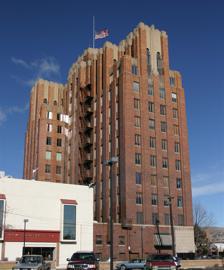
Building: A. E. Larson Building
Country: United States of America
Year built: 1931
United States historic place A.E. Larson Building U.S. National Register of Historic Places Location 6 S. 2nd St., Yakima, Washington Coordinates 46°36′8″N 120°30′13″W / 46.60222°N 120.50361°W / 46.60222; -120.50361 Area less than one acre Built 1931 ( 1931 ) Architect John W. Maloney Architectural style Art Deco NRHP reference No. 84003647 Added to NRHP September 11, 1984 The A.E. Larson Building is a prominent Art Deco office building in Yakima, Washington , built in 1931. When it was built the eleven-story brick structure was by far the tallest building in Yakima, an otherwise low-lying town, and remains the tallest building in Yakima to this day. It was built by entrepreneur Adelbert E. Larson and designed by local architect John W. Maloney . Description The A.E. Larson Building is 188 feet (57 m) tall to the top of its flagpole, and is 130 feet (40 m) by 65 feet (20 m) in plan. It is eleven stories tall, with retail shops on the ground floor, together with the main lobby. The building is clad in salmon-colored brick and terra cotta. The ground level is faced with stone with Art Deco bronze accents. The building rises straight from this base to the tenth floor, where it steps back, with deeper setbacks on the eleventh floor. The lobby is richly detailed in stone and bronze, with elaborate bronze surrounds at the three elevator entrances. The building's original windows are a unique vertically-hinged steel casement that allows cleaning from inside. History Adelbert E. Larson was born in Minnesota, arriving in Washington in 1884, where he worked in lumber camps. He came to Yakima in 1891 to buy a lumberyard. A successful businessman, he bought real estate, involved himself in politics and promoted local business. Despite the Great Depression , Larson committed $600,000 of his own funds to build the A.E. Larson Building in 1931, benefiting from reduced construction costs. He hired John W. Maloney, a Yakima architect, to design his building, and the Hans Pederson Construction Company to build it. The new tower replaced a bank building on the site. Larson died in 1934, and Maloney moved to Seattle in 1946. The A.E. Larson Building was listed on the National Register of Historic Places on September 11, 1984. Despite Larson's certainty the economic prospects of Yakima were bright and his goal of the building ushering in a new, cosmopolitan age for the city, unlike the comparably grand art deco Northern Life Tower in Seattle which has since been surrounded by larger skyscrapers, slower economic growth in Yakima County means the Larson Building continues to stand mostly alone in Yakima's skyline. References